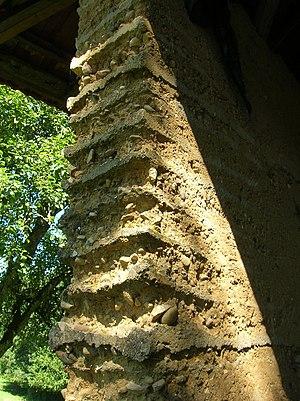
grange en pisé à Chassignieu, Isère, AuRA, France.
Le pisé est un mode de construction en terre crue, comme l'adobe ou la bauge. On le met en œuvre dans des coffrages appelés banches. La terre est idéalement graveleuse et argileuse, mais on trouve souvent des constructions en pisé réalisées avec des terres fines.